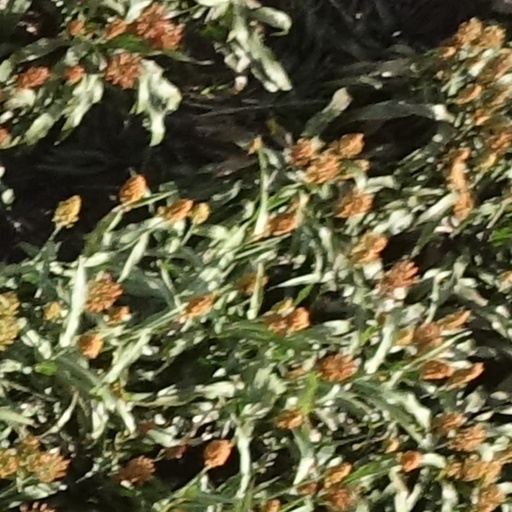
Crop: sorghum